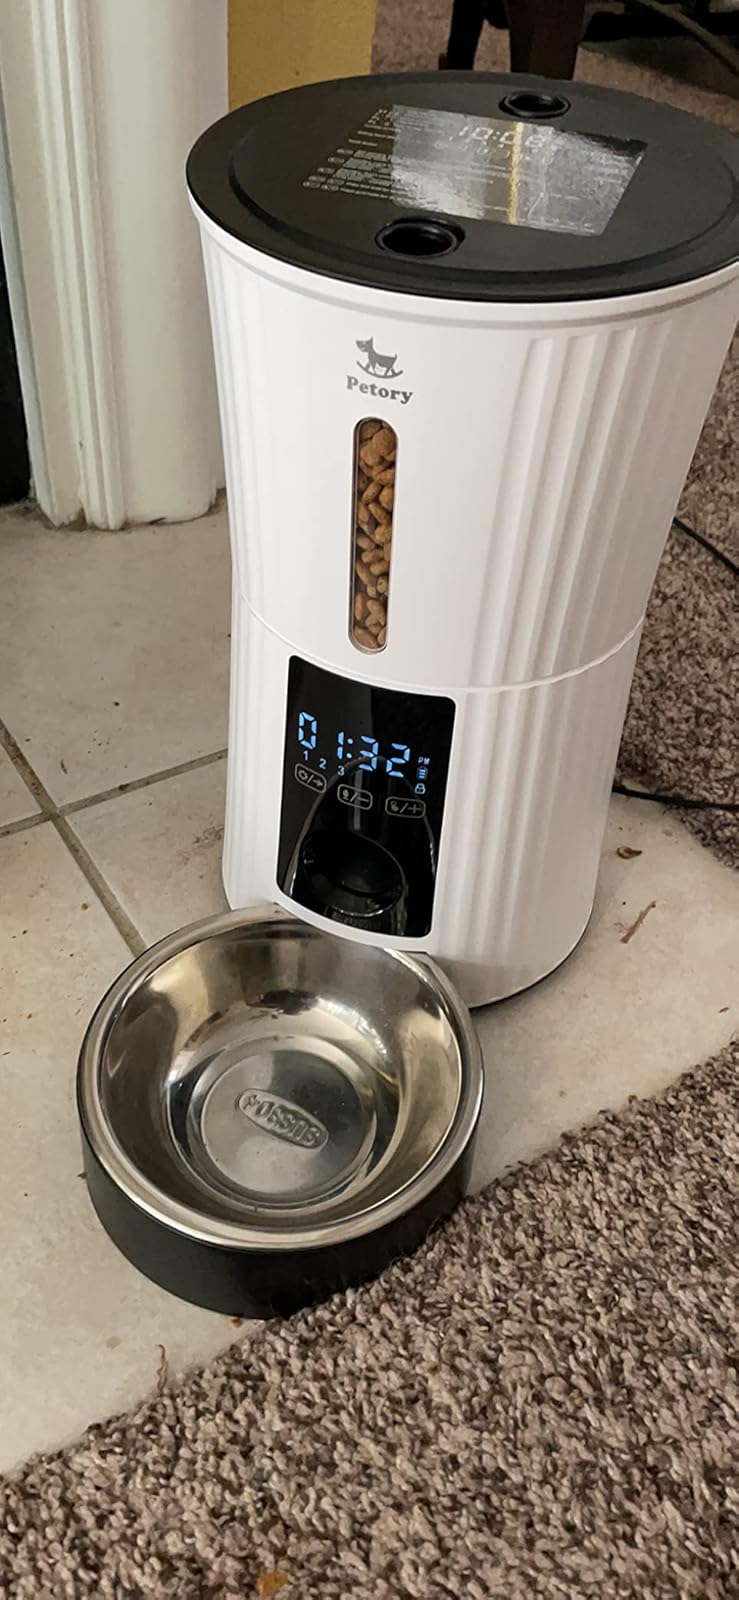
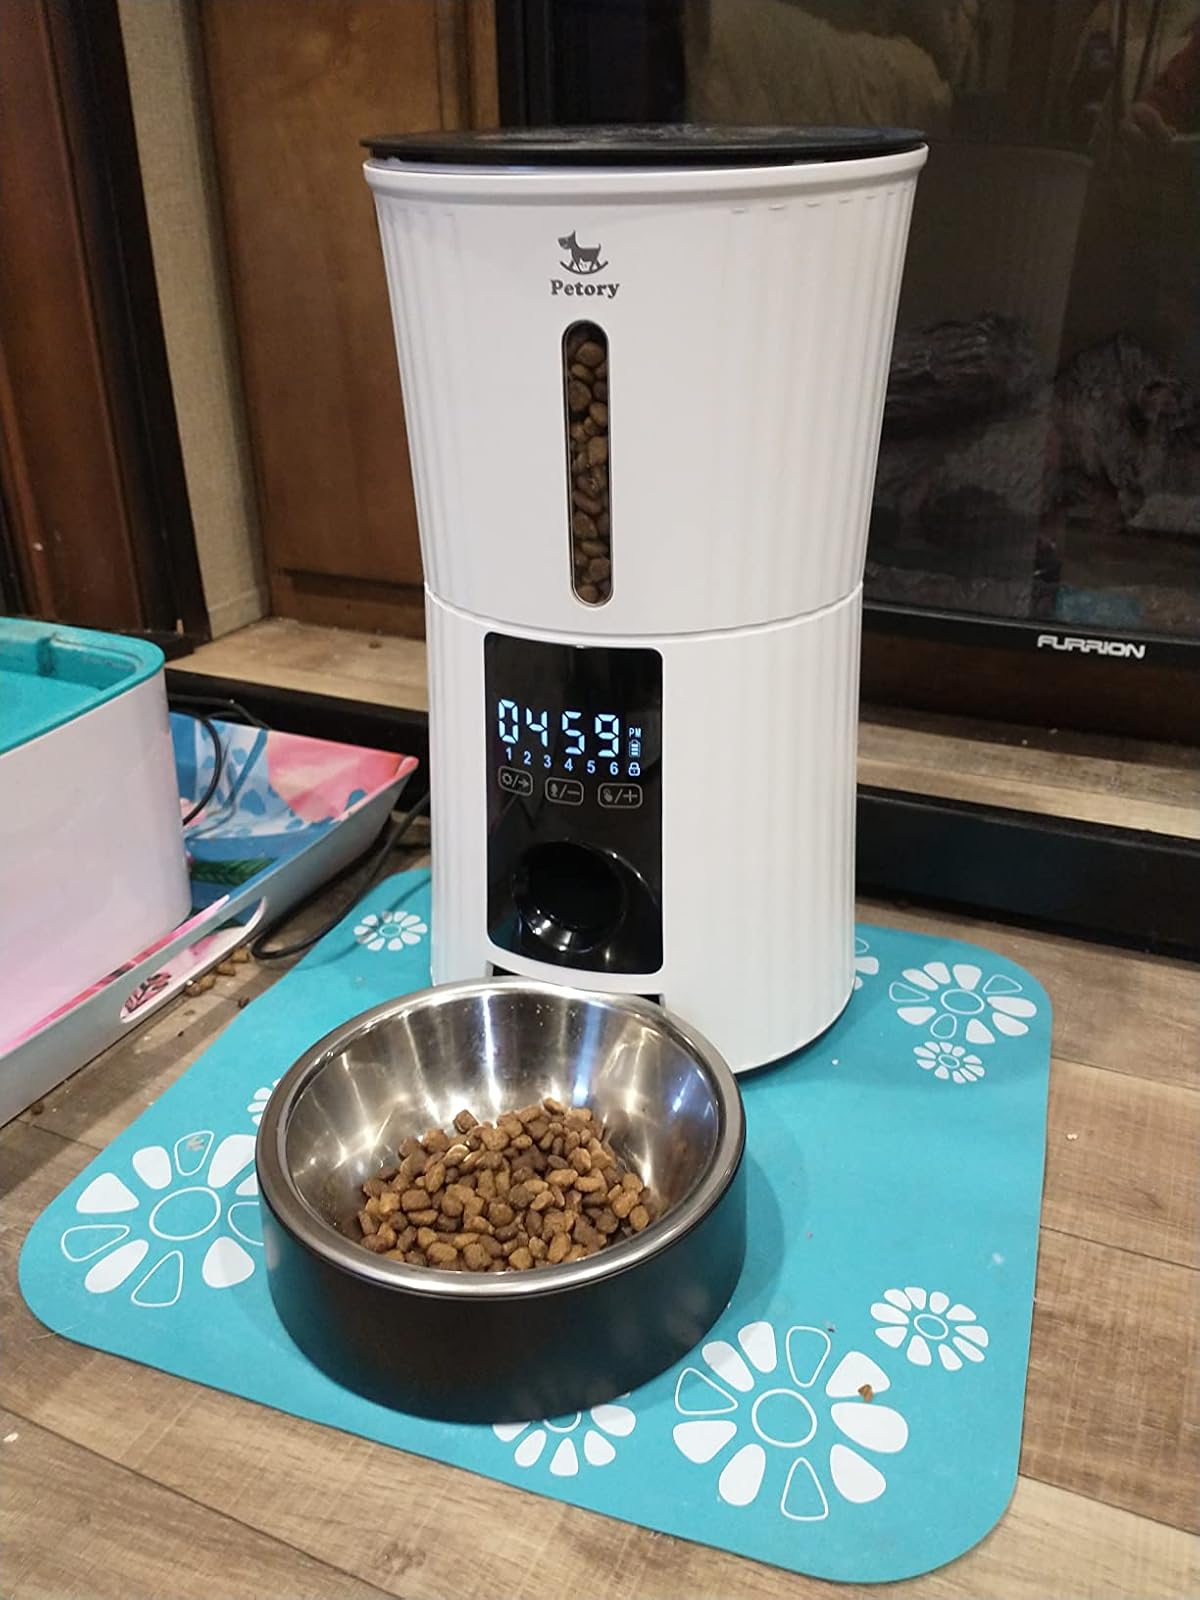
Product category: items_feeder
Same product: yes